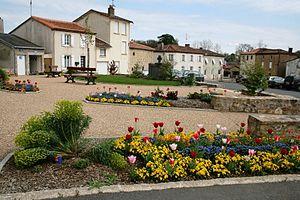
Français
Clazay est une ancienne commune française située dans le département des Deux-Sèvres et la région Nouvelle-Aquitaine. Elle est associée à la commune de Bressuire depuis 1973.
Bressuire est une commune du centre-ouest de la France, située dans le département des Deux-Sèvres dont elle est l'une des deux sous-préfectures, au sein de la région Nouvelle-Aquitaine.